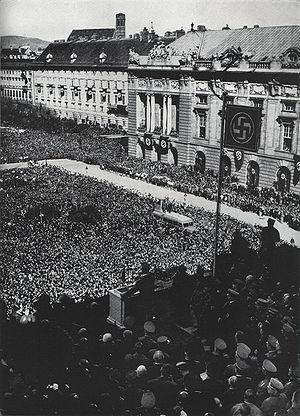
Place des Héros est une pièce de théâtre de Thomas Bernhard créée le 4 novembre 1988 au Burgtheater de Vienne trois mois avant la mort de l'auteur. Elle est le plus grand scandale théâtral de l'histoire de la Deuxième République autrichienne, beaucoup d'hommes politiques et de puissants relais d'opinion réclamant l'interdiction de cette œuvre qu'ils ne connaissaient pas.